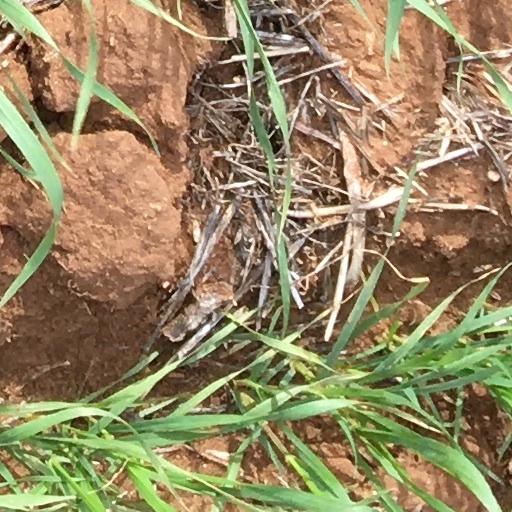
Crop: wheat